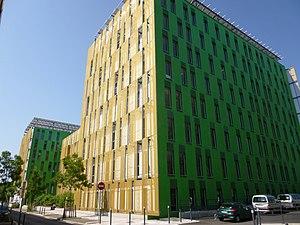
Immeuble de bureaux ""Les reflets du Drac"" dans le quartier Bouchayer-Viallet à Grenoble"
La morphologie urbaine de Grenoble peut être définie comme l’ensemble des formes que prend la ville ou son agglomération sous la double influence de son site géographique et de l’histoire de son développement. L'agglomération de Grenoble est la 11ᵉ aire urbaine française en 2011, et représente une zone de 2 621 km² pour 675 122 habitants. Grenoble, la ville principale, représente un peu moins du quart de ses habitants, et moins d'un pour cent de sa superficie.